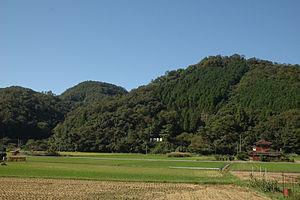
Le siège du château de Kōzuki se déroule en 1578 lorsque l'armée de Mōri Terumoto attaque et s'empare du château de Kōzuki situé dans la province de Harima. Kōzuki est pris par Toyotomi Hideyoshi l'année précédente et placé sous la garde d'Amago Katsuhisa. Lorsqu'il passe sous le contrôle des Mōri, Amago commet seppuku. Yamanaka Yukimori, loyal et héroïque général d'Amago, est capturé et tué au cours de la bataille.